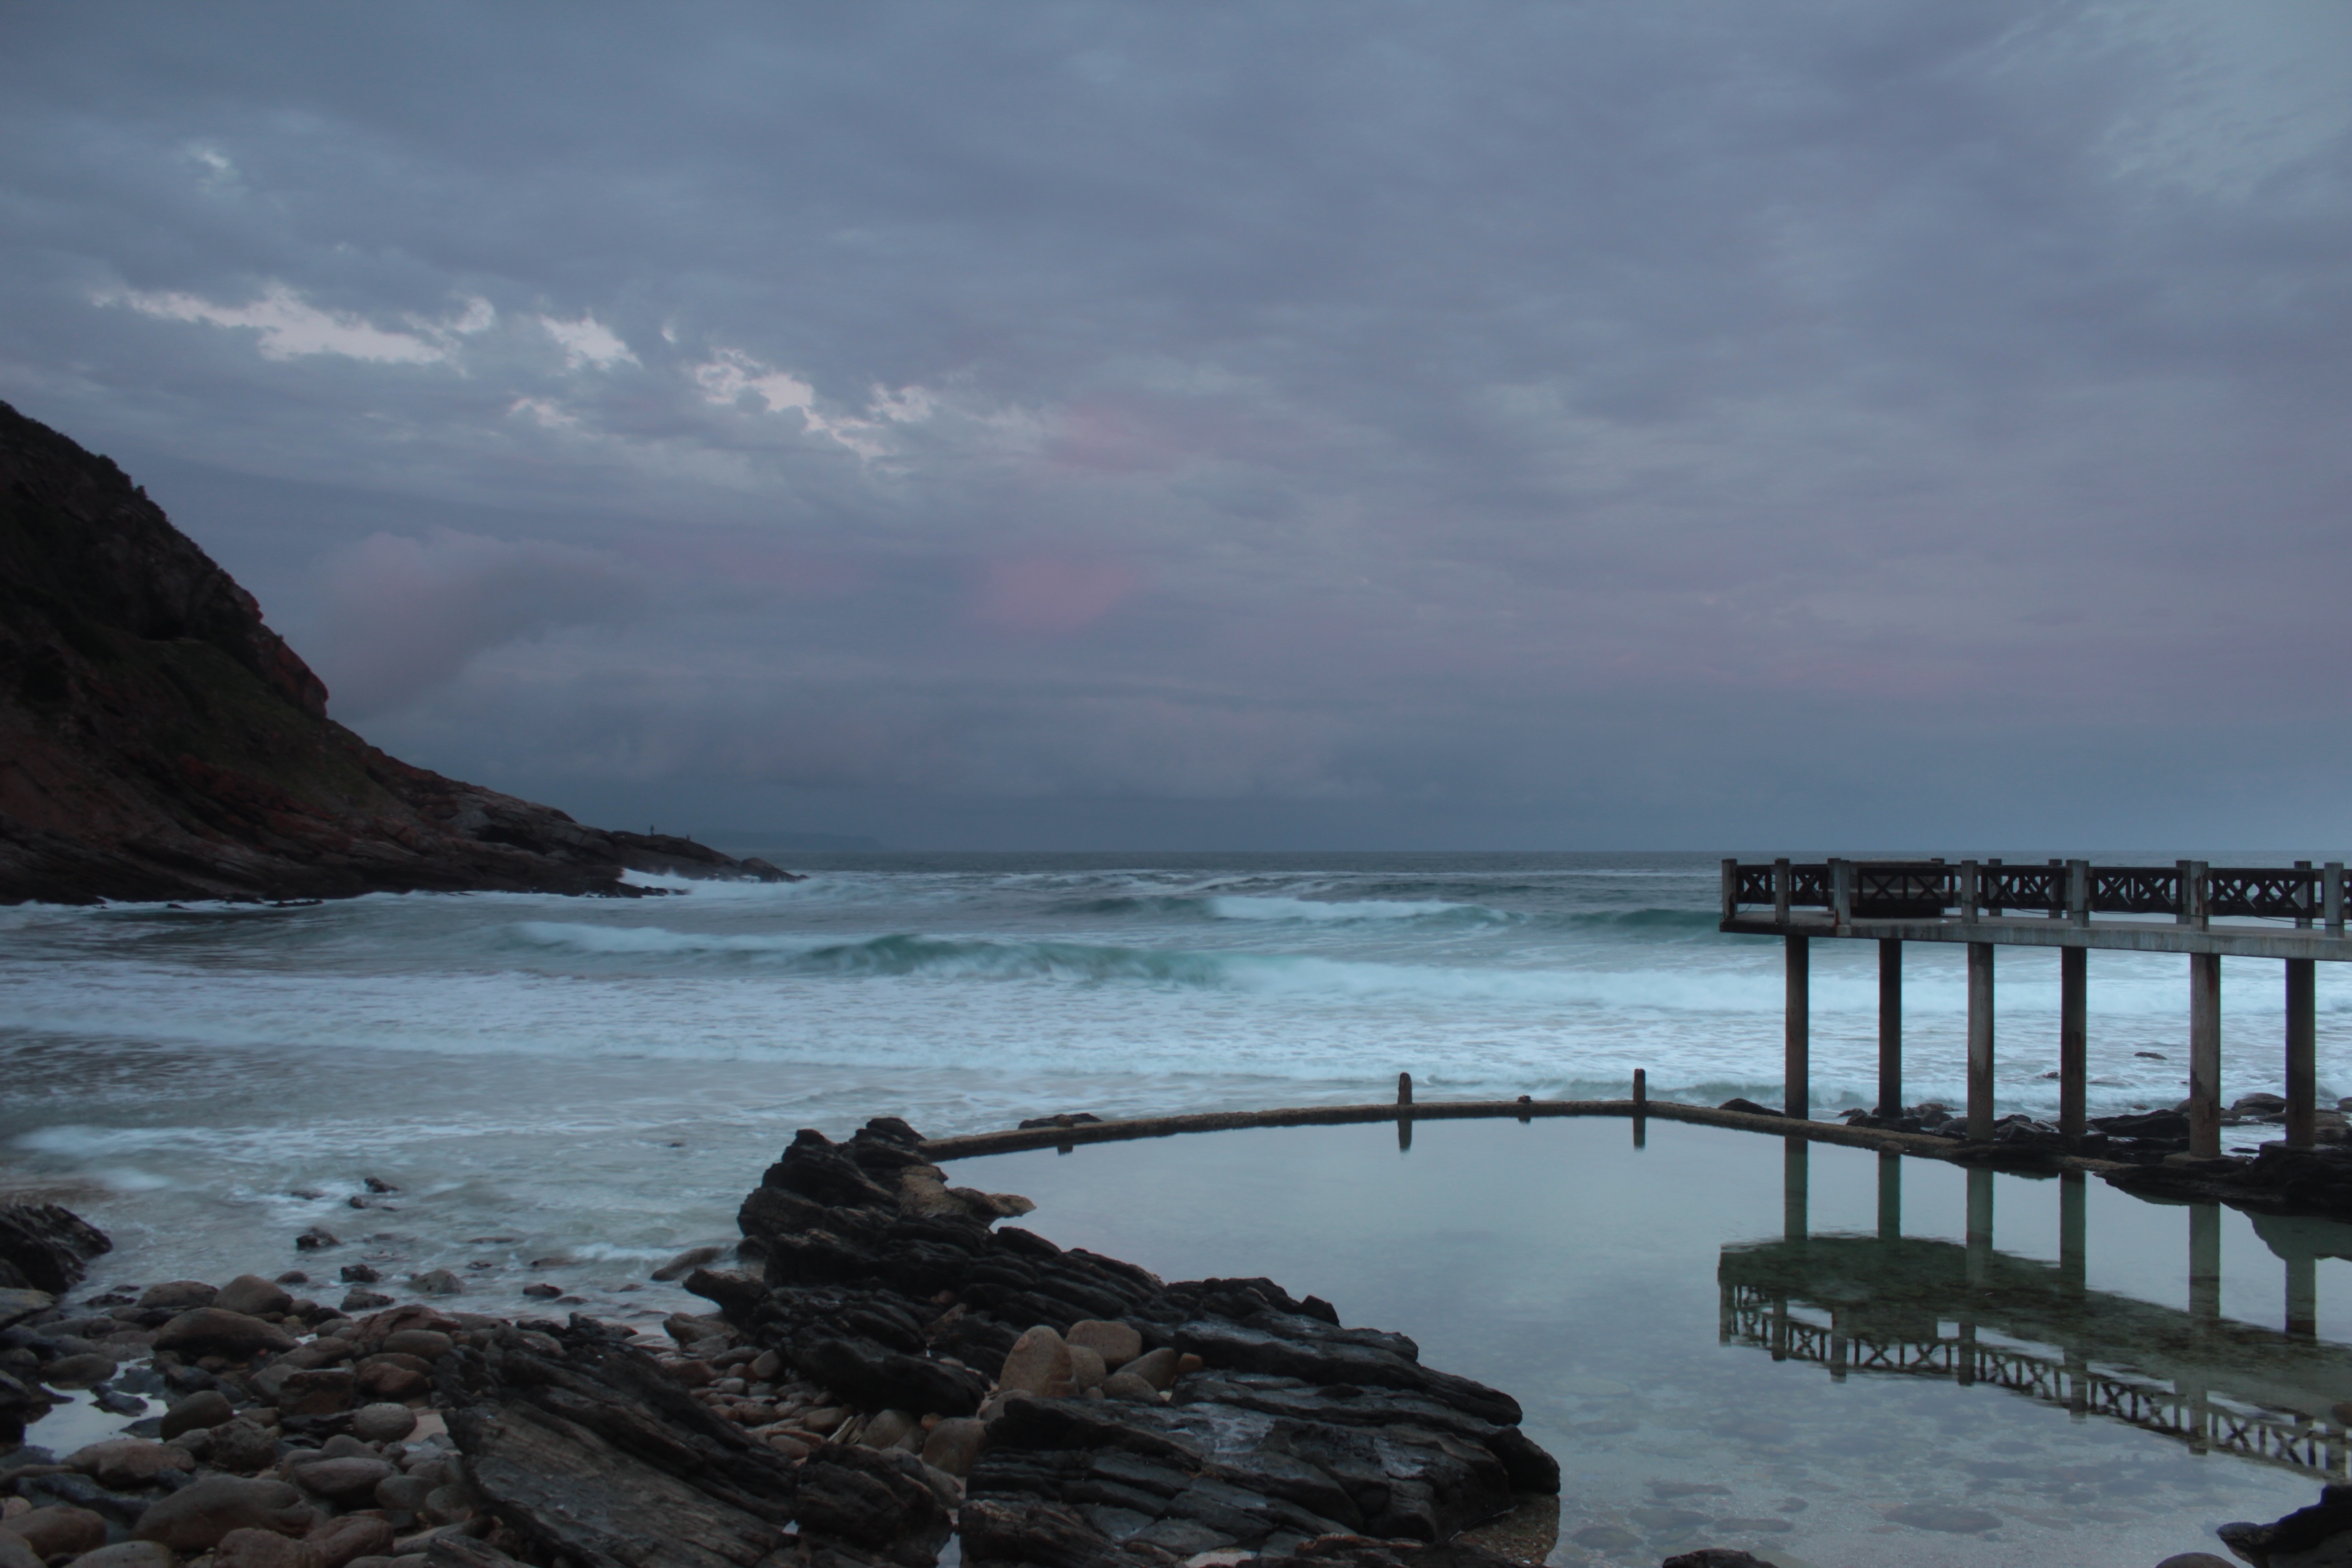
beach, sea, coast, water, rock, ocean, horizon, cloud, morning, shore, wave, cliff, dusk, cove, bay, terrain, body of water, cape, wind wave